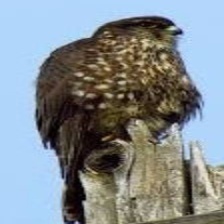
Species: MERLIN
Scientific name: FALCO COLUMBARIUS